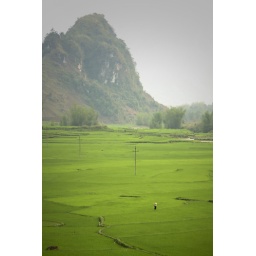
standing in the green field